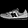
Label: Sneaker